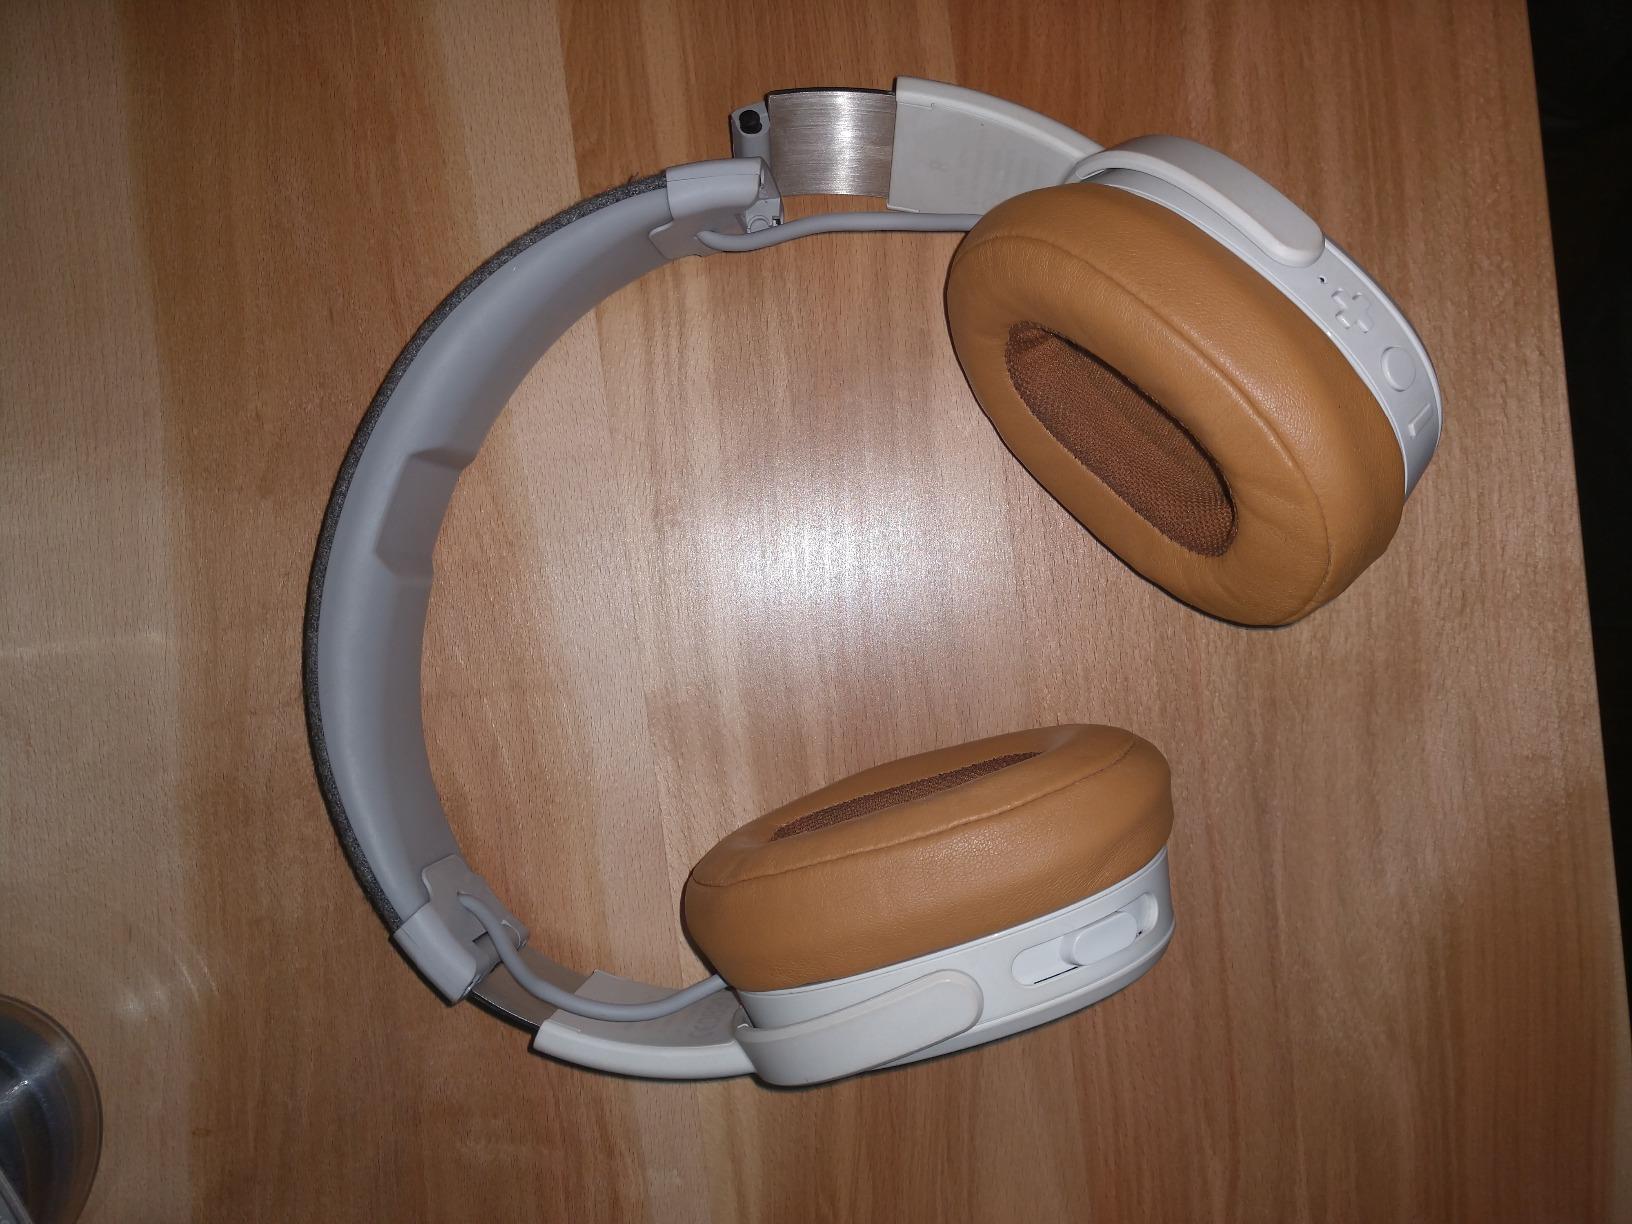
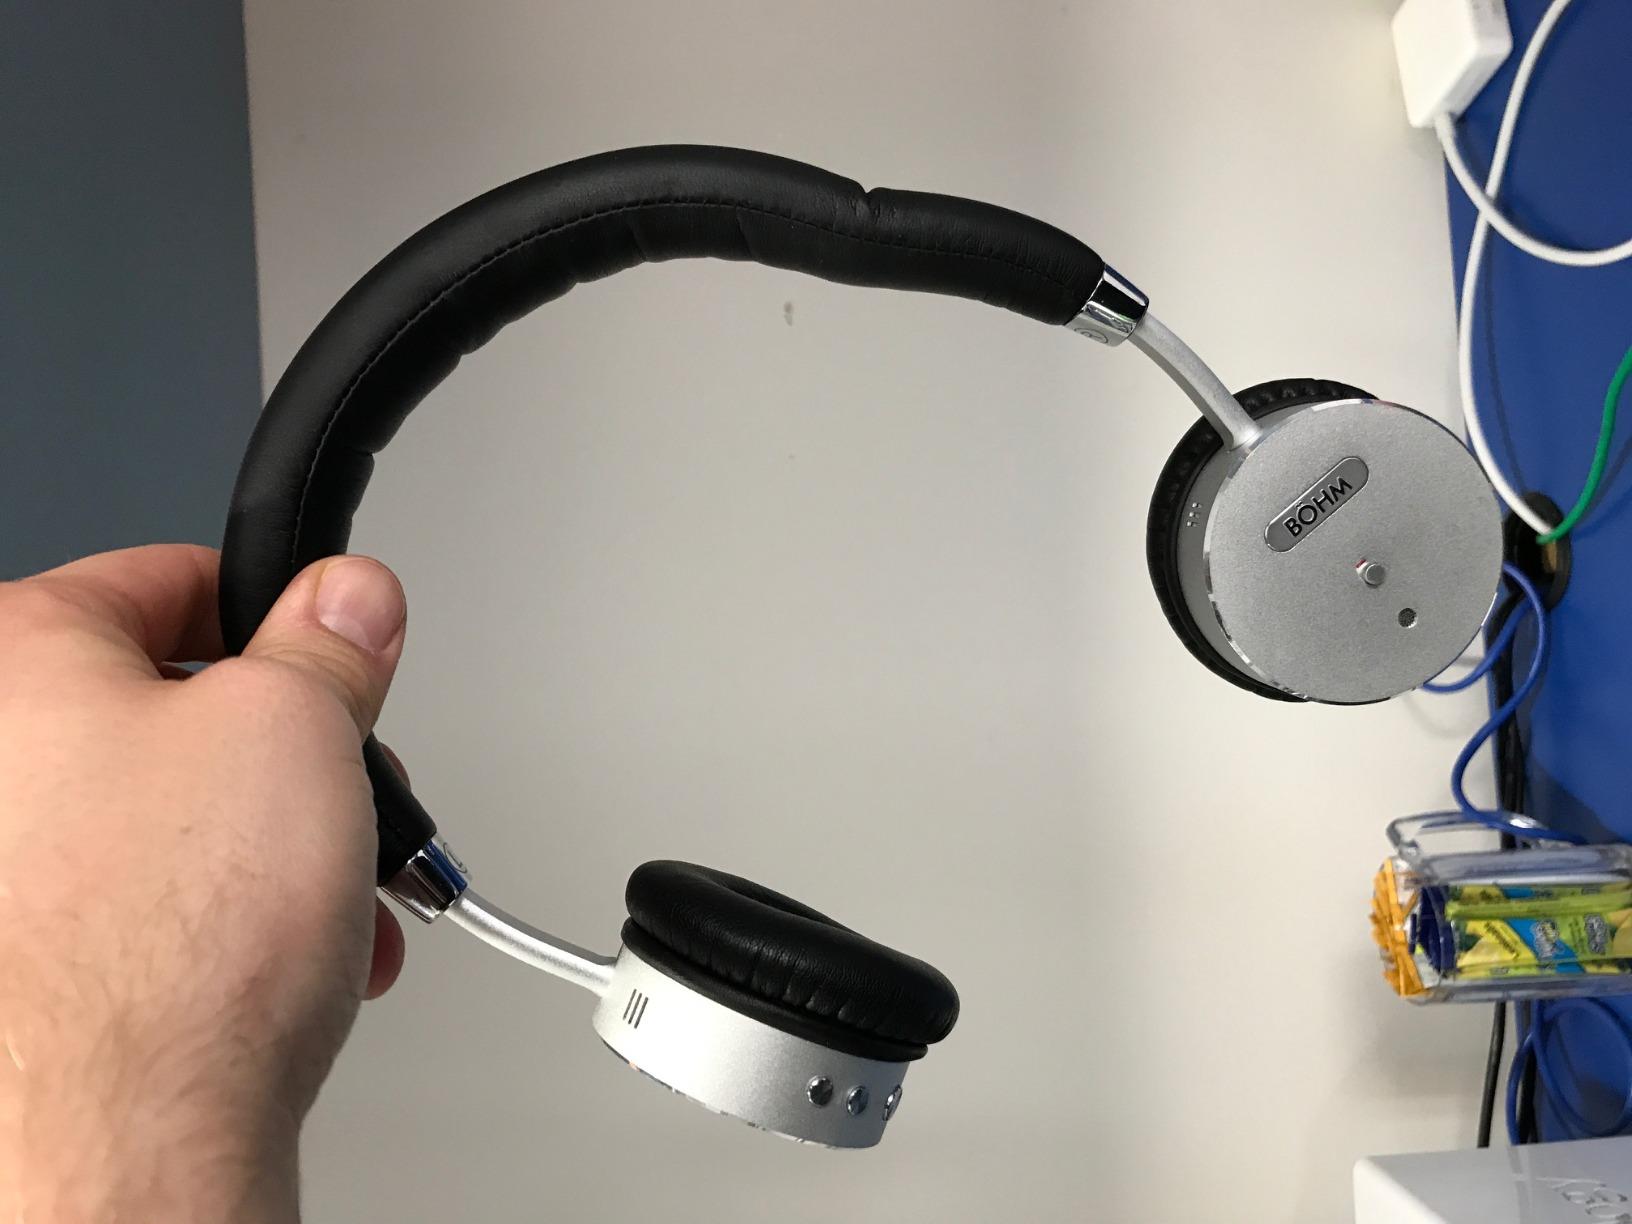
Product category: headphones
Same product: no